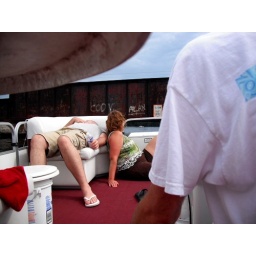
The lake is so high that we have to get on the floor to make it under bridges